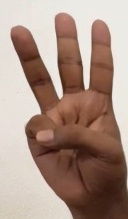
ASL sign: 6